Meghri

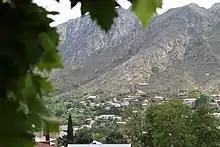
Meghri at the slopes of Meghri mountain range

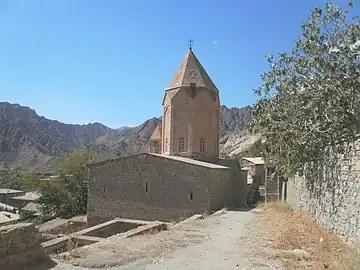
Holy Mother of God Church in Meghri, consecrated in 1673

At an average height of 610 meters above sea level, Meghri is located near the Armenia-Iran border, on the shores of Meghri River, dominated by Zangezur Mountains from the northeast, and Meghri range from the southwest.